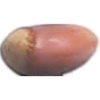
Label: hazelnut